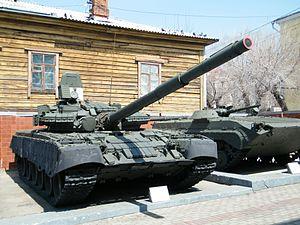
L’armée de terre ukrainienne est la branche terrestre des forces armées ukrainiennes. Elle a été formé à partir des forces terrestres soviétique à la chute de l'Union soviétique.